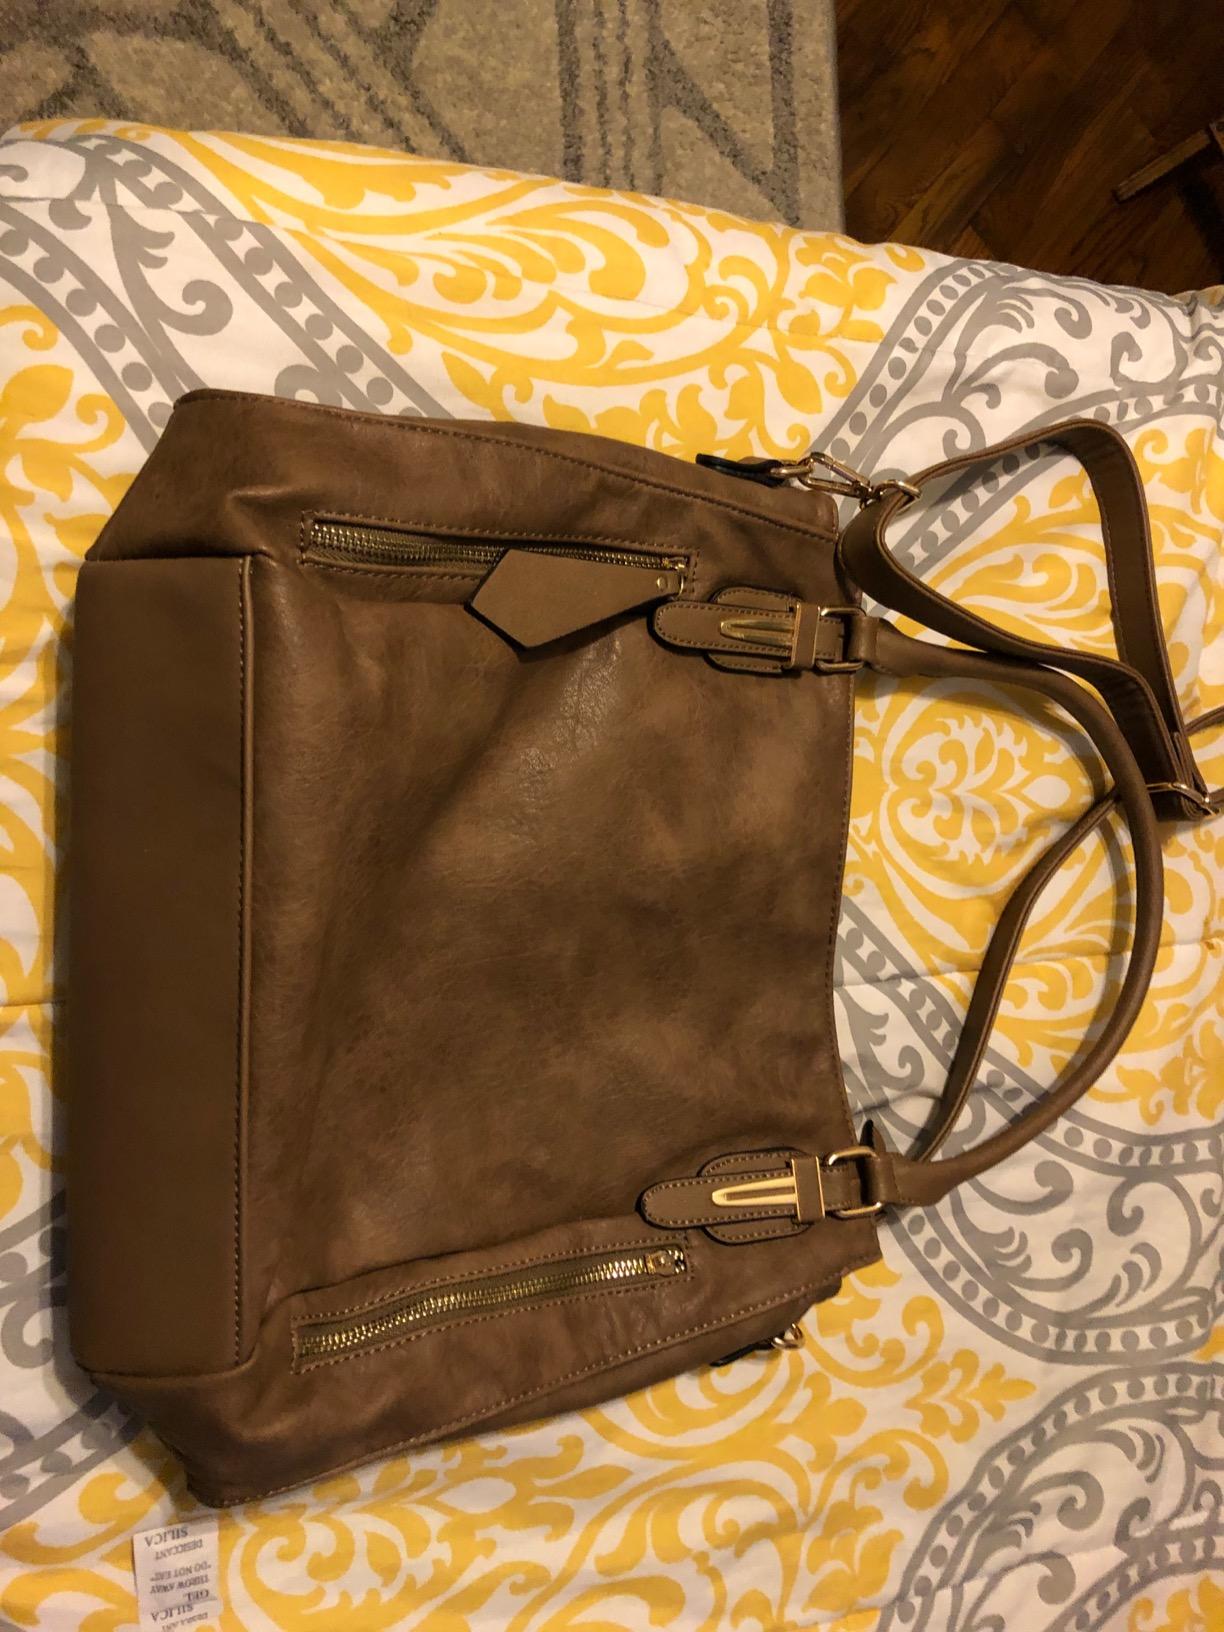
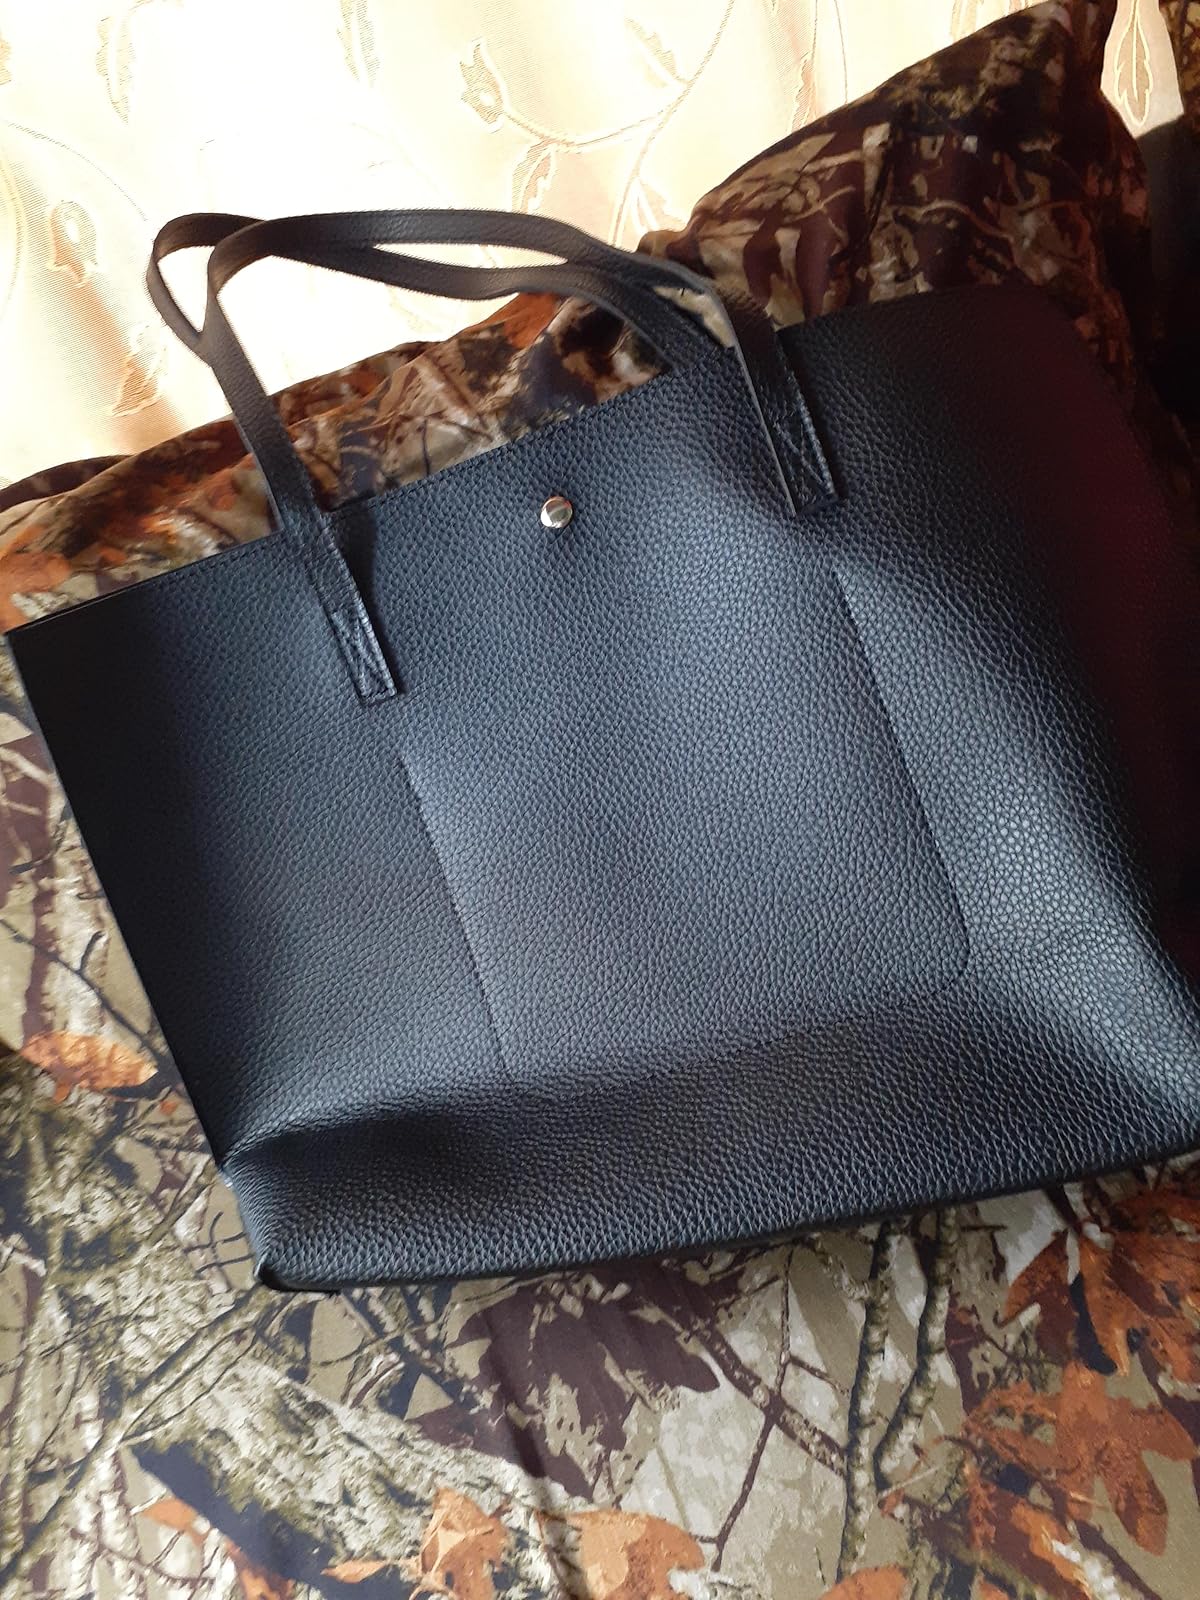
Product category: accessories_handbag
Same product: no